CHUM (AM)

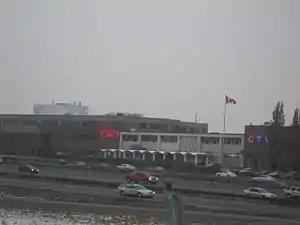
TSN Radio 1050's main studios are located at Bell Media's 9 Channel Nine Court, where TSN, CTV Toronto, and Discovery are based.

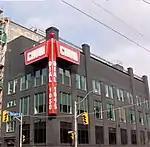
TSN Radio's secondary studios are located at Bell Media's 250 Richmond Street West which is connected to the 299 Queen Street West building. Note the relocated and refurbished neon sign.

Studios for "TSN Radio 1050" are located at 9 Channel Nine Court in Scarborough, Ontario where TSN's television operations are based. This allows for programs broadcast on TSN Radio 1050 to simultaneously air on TSN or TSN2.